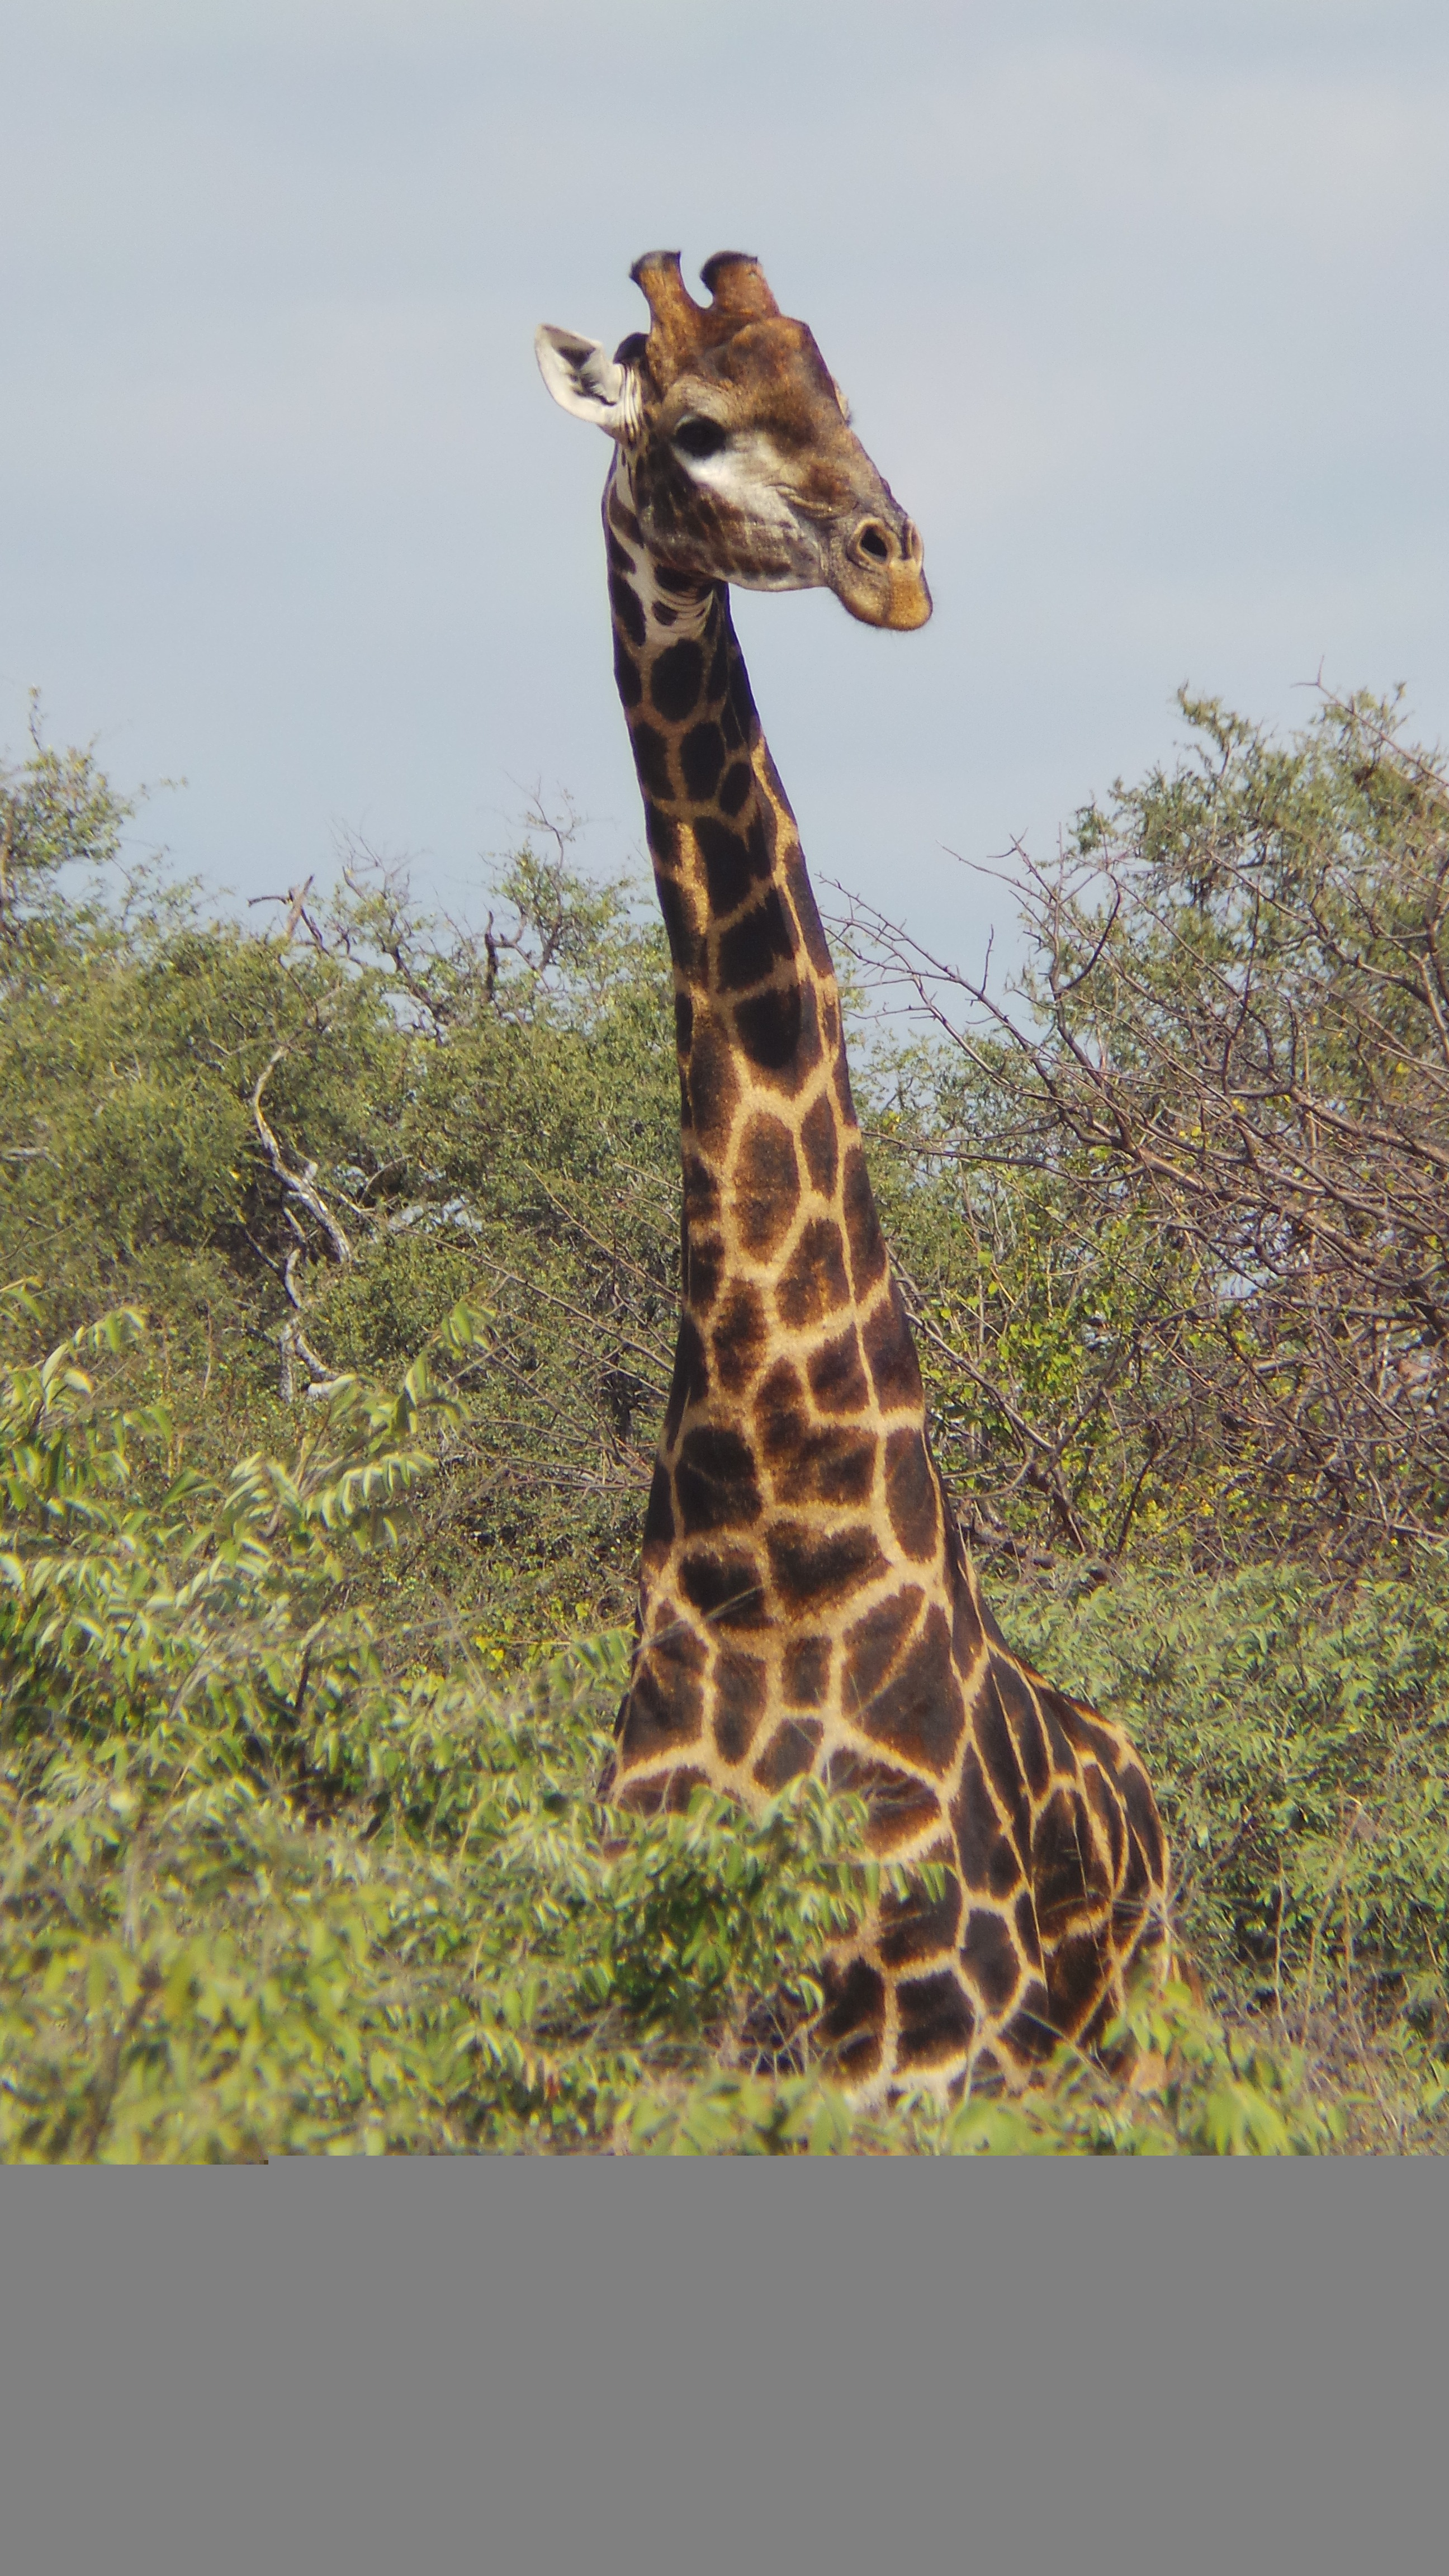
wildlife, africa, mammal, fauna, savanna, giraffe, vertebrate, safari, giraffidae, limpopo